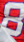
Number: 8